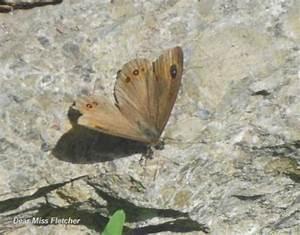
butterfly